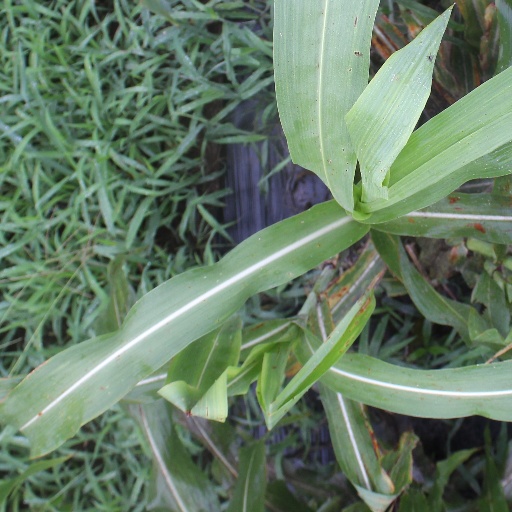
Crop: sorghum